RMS Aquitania

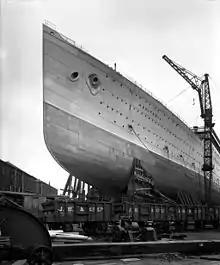

"Aquitania" was designed by Cunard naval architect Leonard Peskett. She was a one of a kind liner as she did not have an identical sister ship of size and appointments as with "Lusitania/Mauretania" or "Olympic/Titanic". Peskett drew up plans for a larger and wider vessel than "Lusitania" and "Mauretania" (about longer). With four large funnels the ship would resemble the famous speed duo, but Peskett also designed the superstructure with "glassed in" touches from the smaller , a ship he also designed. Another design feature from "Carmania" was the addition of two tall forward deck ventilator cowlings. Although the ship's outward dimensions were greater than that of "Olympic", her displacement and tonnage were lower. With "Aquitania"s keel being laid at the end of 1910, the experienced Peskett took a voyage on "Olympic" in 1911 so as to experience the feel of a ship reaching nearly 50,000 tonnes as well as to copy pointers for his company's new vessel. Though "Aquitania" was built solely with Cunard funds, Peskett designed her according to strict British Admiralty specifications. "Aquitania" was built in the John Brown and Company yards in Clydebank, Scotland, where the majority of the Cunard ships were built. The keel was laid in the same plot where "Lusitania" had been built, and would later be used to construct , , and "Queen Elizabeth 2". Just like with "Mauretania", for the launch the hull was painted in a light grey colour for photographic purposes; a common practice of the day for the first ship in a new class, as it made the lines of the ship clearer in the black-and-white photographs. Her hull was repainted to black in dry dock.